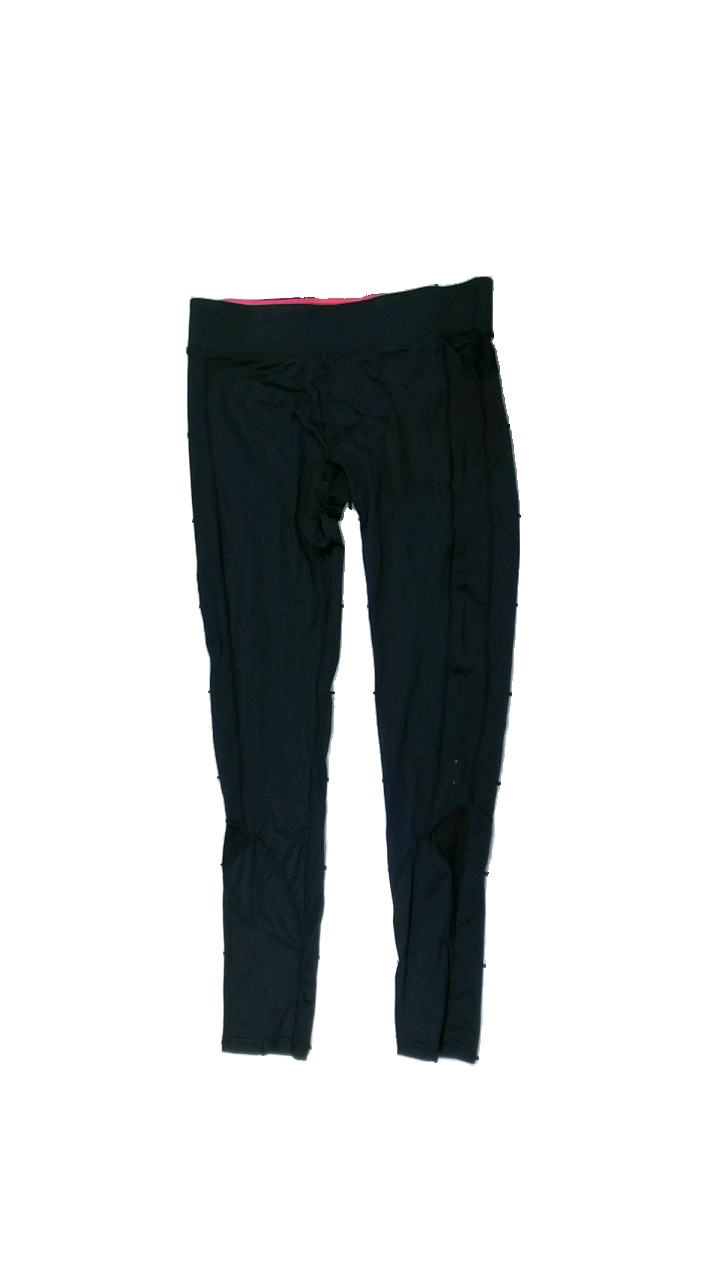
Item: Tights (Ladies)
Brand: Newbody
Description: svarta tränings tights, logga på benet halvt borta
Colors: Black
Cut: Regular
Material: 100% nylone
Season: All
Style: Sports
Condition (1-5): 4
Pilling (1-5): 5
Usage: Reuse
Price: <50